Myron H. Thompson

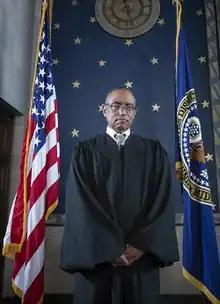
Judge Thompson's portrait.

On September 17, 1980, Thompson was nominated by President Jimmy Carter to a seat on the United States District Court for the Middle District of Alabama vacated by Judge Frank Minis Johnson. Thompson was confirmed by the United States Senate on September 26, 1980, and received his commission on September 29, 1980. He served as Chief Judge from 1991 to 1998. He took senior status on August 22, 2013. As of 2020, he is the last Democratic appointee to serve on the District Court for the Middle District of Alabama, and also the last judge appointed by a Democratic president to that court.